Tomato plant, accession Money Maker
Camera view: horizontal (90 deg, fisheye); turntable rotation: 330 degrees
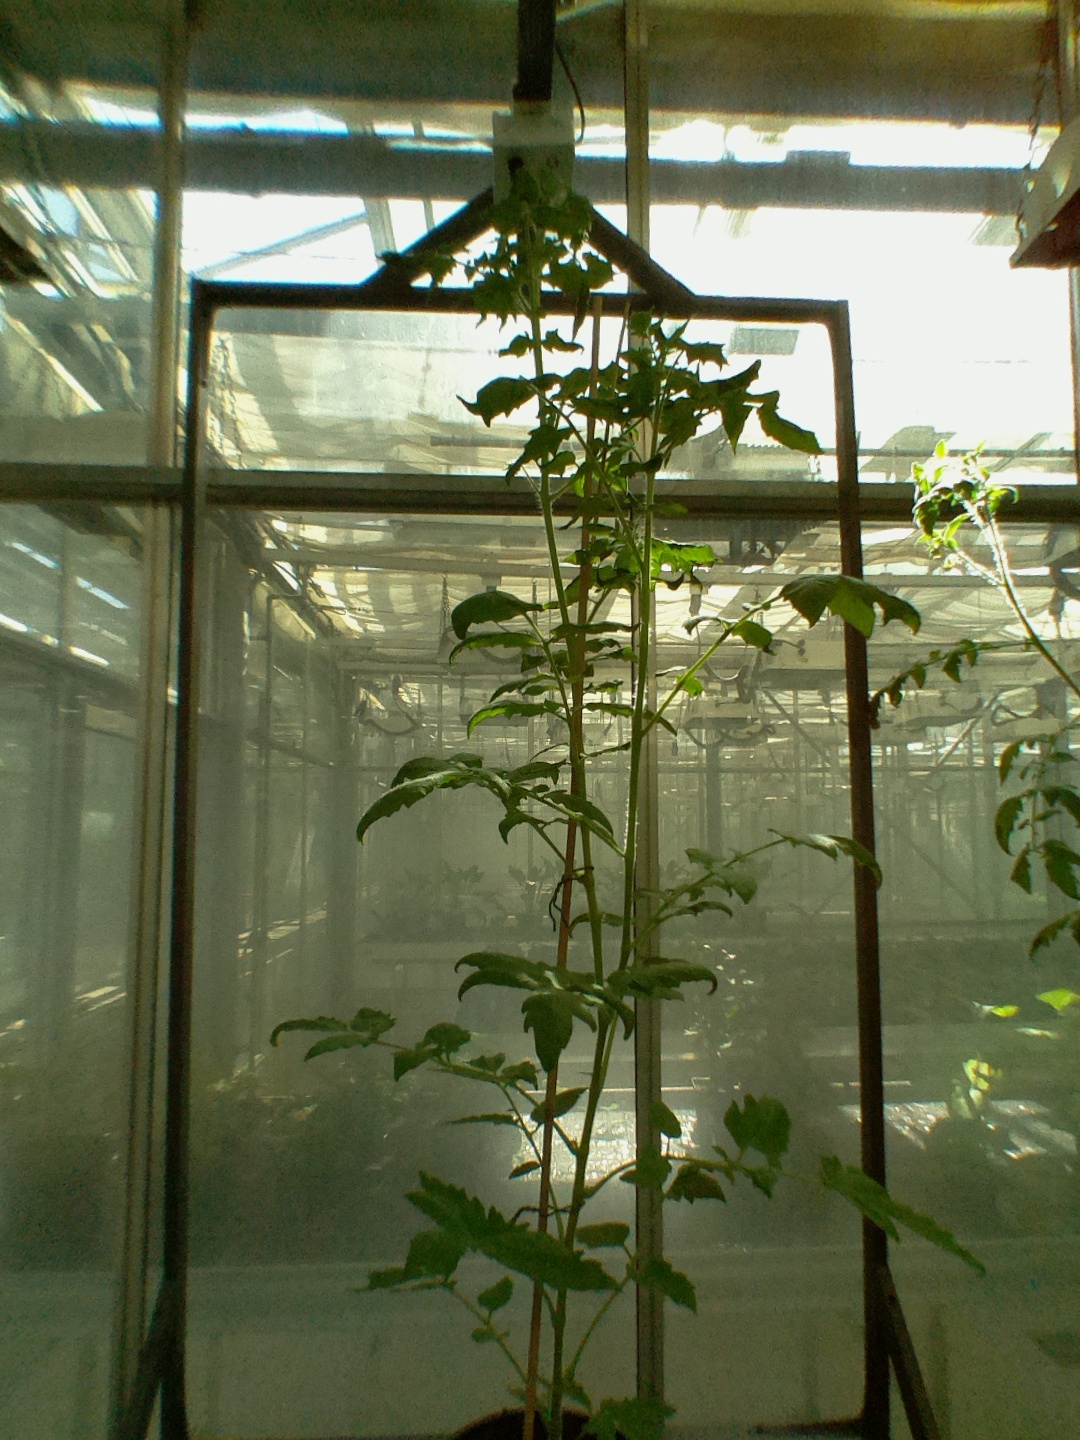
BBCH growth stage 60: First flowers open